Roberta Williams

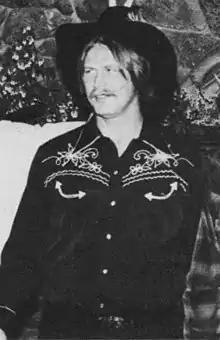
Ken Williams, Roberta's husband and co-founder of Sierra

Born in Los Angeles, Roberta Heuer grew up in rural Southern California as the daughter of an agricultural inspector. A shy child with a vivid imagination, she often created fairy-tale adventure stories to entertain her family. She would lie in bed and imagine fantastical situations, which she sometimes described as her "movies". She met her future husband Ken Williams when they were both teenagers, and the two began dating. After high school, she became a clerk at the Los Angeles County Welfare Department, in part thanks to her father's connections working in local government. In late 1972, Roberta married Ken just a few days after his eighteenth birthday, and gave birth to their first son in November 1973. The couple briefly moved to Illinois, where she was employed as a computer operator, soon moving back to Los Angeles where she took a job at Lawry's Foods as a computer programmer working in COBOL.